Maximilian Wolfgang Duncker

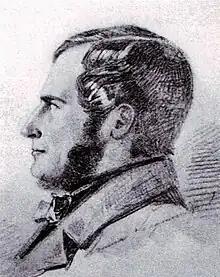
Maximilian Wolfgang Duncker.

Duncker was born in Berlin, Province of Brandenburg, as the eldest son of the publisher Karl Duncker. He studied at the universities of Bonn and Berlin till 1834, was then accused of participation in the students' societies, which the government was endeavouring to suppress, and was condemned to six years' imprisonment, afterwards reduced to six months. He had already begun his labours as a historian, but after serving his sentence in 1837, found himself debarred till 1839 from completing his course at Halle, where in 1842 he obtained a professorship.